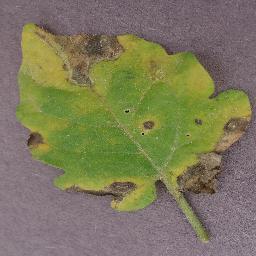
Label: Tomato___Septoria_leaf_spot